Patagosaurus

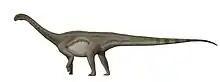
Restoration

"Patagosaurus" is a sauropod that possessed a general and unspecialized bauplan of being quadrupedal, having an elongate neck, a small head and a very long tail. Therefore, it is similar to "Cetiosaurus" and other related genera, who possessed the same morphology. It has been estimated that it was about long and weighed about . An earlier estimate by John S. McIntosh and his colleagues in 1997, found that "Patagosaurus" was approximately long, and also in weight, similar to the later estimates by Holtz. A 2006 study by Donald M. Henderson calculated the weight of "Patagosaurus" to be , a smaller estimate than McIntosh's.